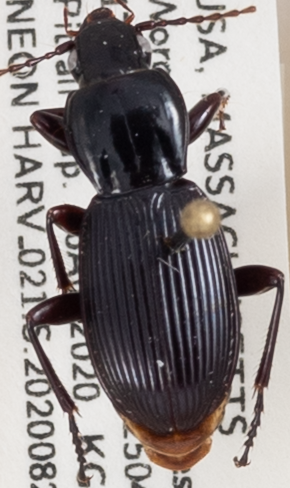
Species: Pterostichus tristis
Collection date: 2020-08-26
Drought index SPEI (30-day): -1.77
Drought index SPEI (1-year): -1.13
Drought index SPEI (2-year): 0.198